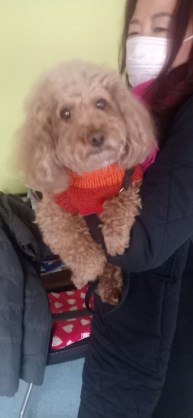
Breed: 7449-n000128-teddy